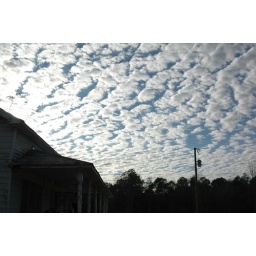
My house and the sky above it